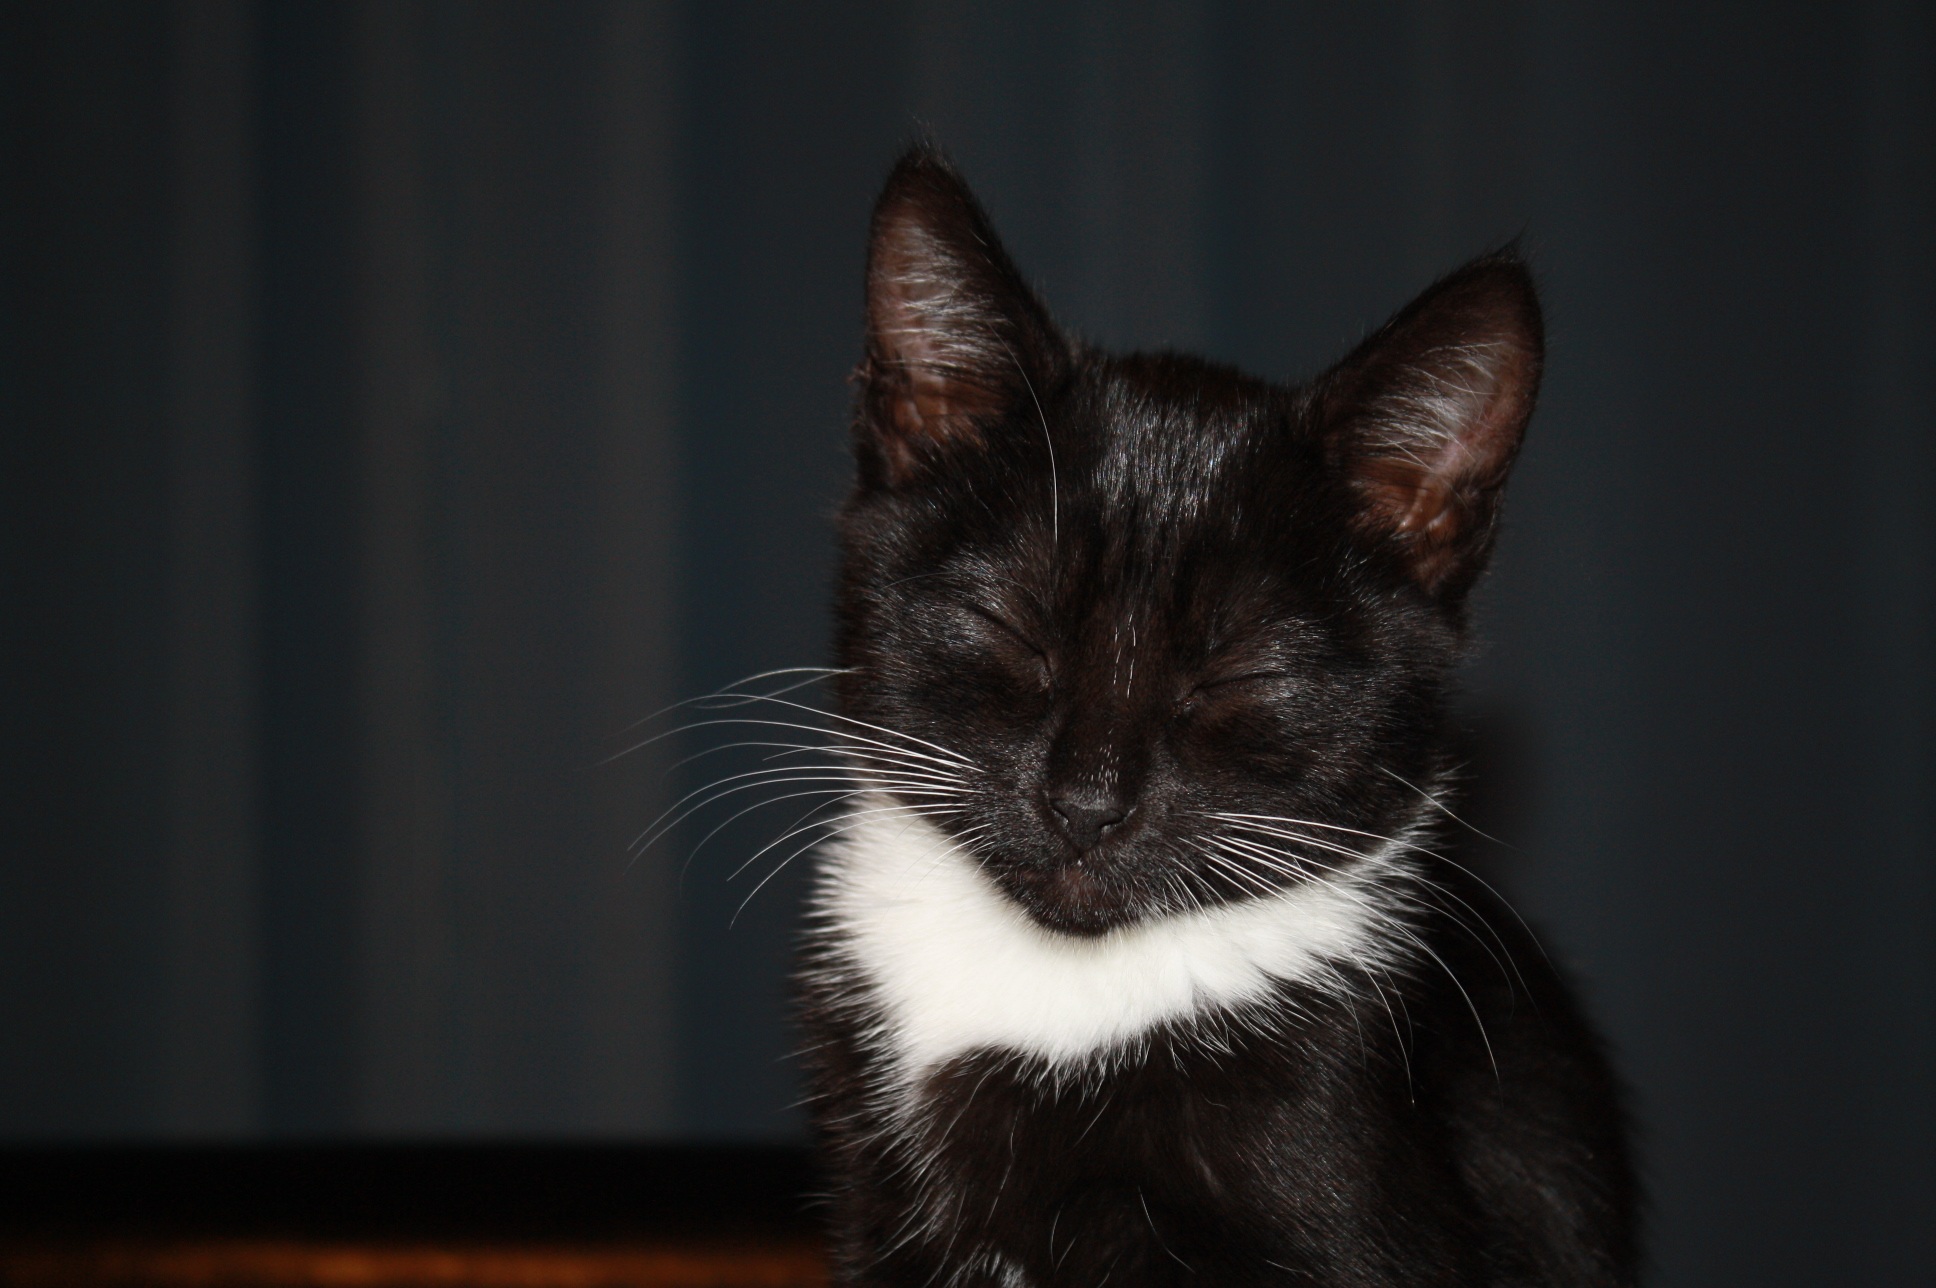
nature, white, animal, cute, pet, fur, portrait, young, kitten, cat, small, feline, mammal, black cat, friendship, black, whisker, baby, playful, whiskers, kitty, sleepy, furry, vertebrate, domestic, adorable, cute cat, closed eyes, small to medium sized cats, cat like mammal, carnivoran, domestic short haired cat